Kristin Gordon

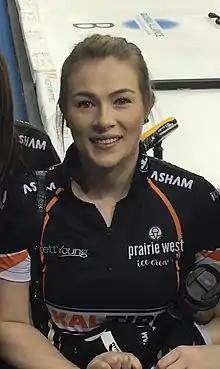
Gordon at the 2019 Players' Championship

Kristin Gordon (born December 8, 1992 as Kristin MacCuish) is a Canadian curler from Winnipeg. She currently plays lead on Team Kaitlyn Lawes.